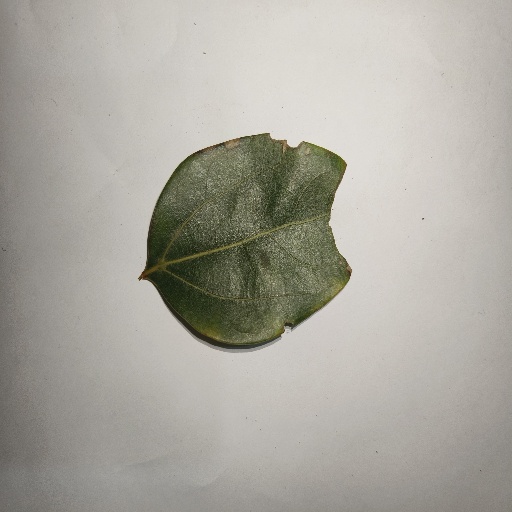
Species: Camphor
Leaf condition: Shot Hole